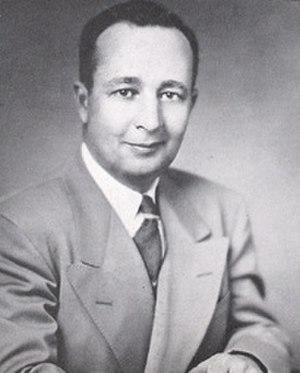
Robert B. Crosby, né le 26 mars 1911 et mort le 7 juin 2000, est un homme politique républicain américain. Il est le 27ᵉ gouverneur du Nebraska entre 1953 et 1955.